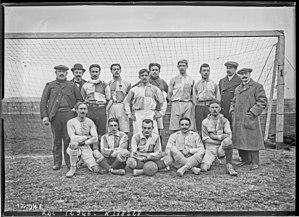
Équipe du Racing Club de Reims
Le Racing Club de Reims est un club de football français fondé au début du XXᵉ siècle, disparu après la Première Guerre mondiale. Il participe au Championnat de France USFSA.